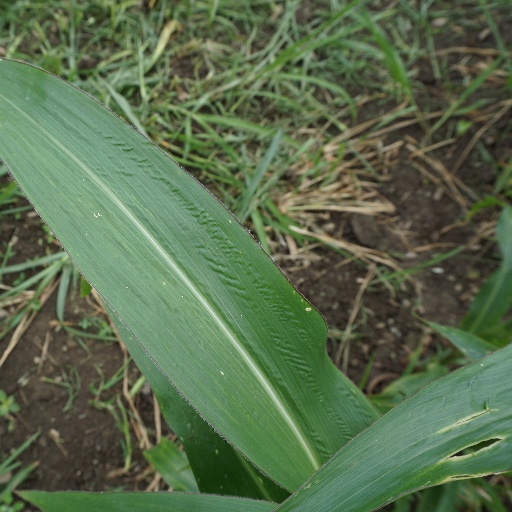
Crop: maize; corn